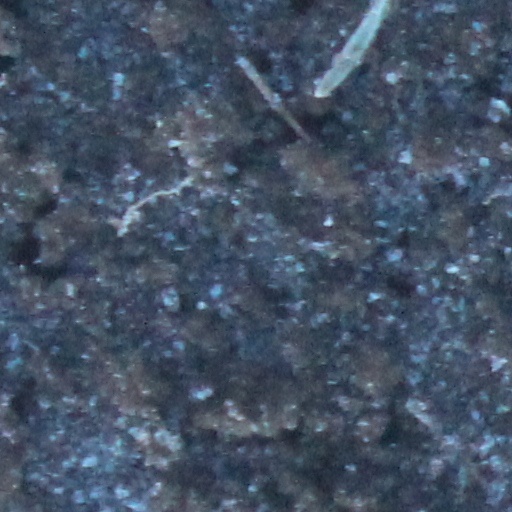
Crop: wheat